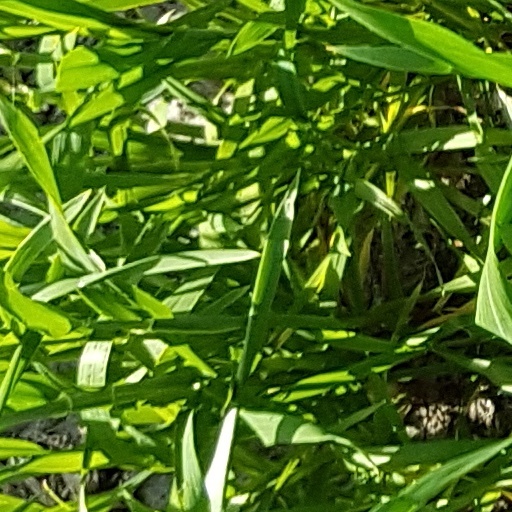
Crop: wheat